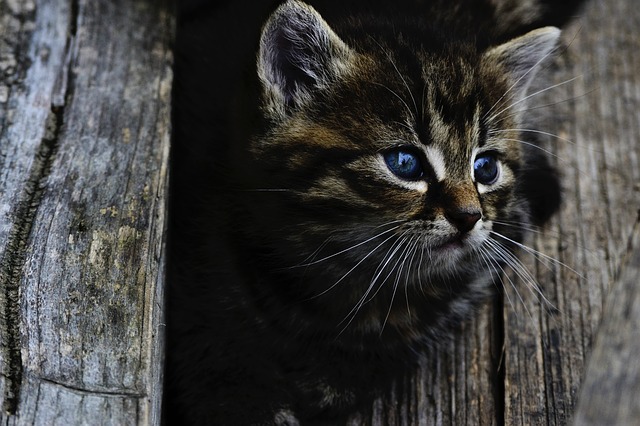
Label: gatto